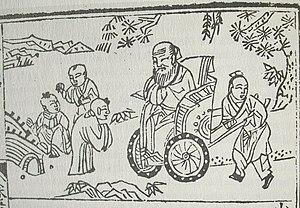
Le Pousse-pousse est un roman de l'écrivain chinois Lao She paru en 1937.